Myoglobinuria

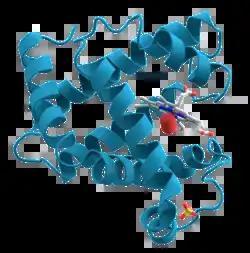
Model of helical domains in myoglobin.

Trauma, vascular problems, malignant hyperthermia, certain drugs and other situations can destroy or damage the muscle, releasing myoglobin to the circulation and thus to the kidneys. Under ideal situations myoglobin will be filtered and excreted with the urine, but if too much myoglobin is released into the circulation or in case of kidney problems, it can occlude the kidneys' filtration system leading to acute tubular necrosis and acute kidney injury.